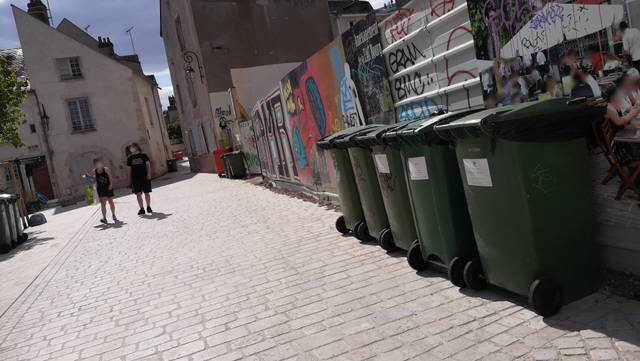
Region: France
Coordinates: 47.899, 1.912